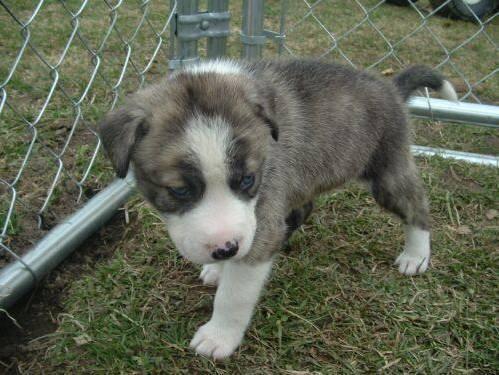
dog